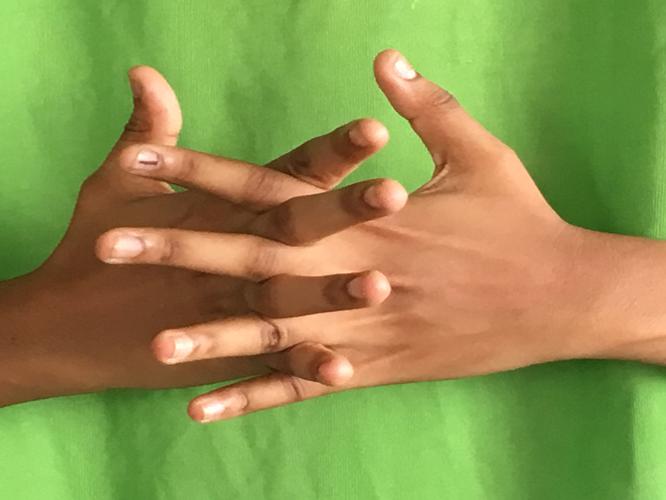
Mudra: Karkatta
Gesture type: double_hand